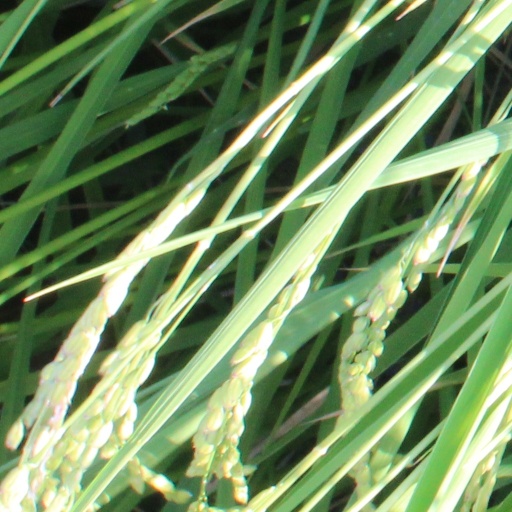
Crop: rice